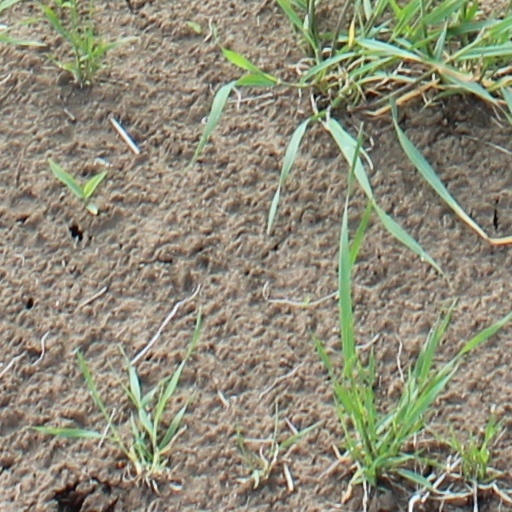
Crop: wheat